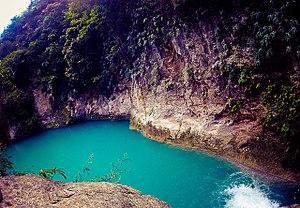
Bassin Bleu, en créole haïtien Basenblé, est un site naturel situé à l'ouest de la ville de Jacmel, dans le département Sud-Est de la République d’Haïti. Il s'agit d'une suite de bassins qui s'étalent le long de la Petite Rivière de Jacmel.